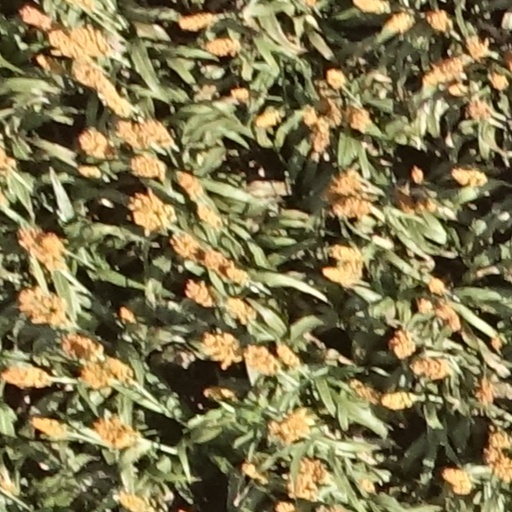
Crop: sorghum